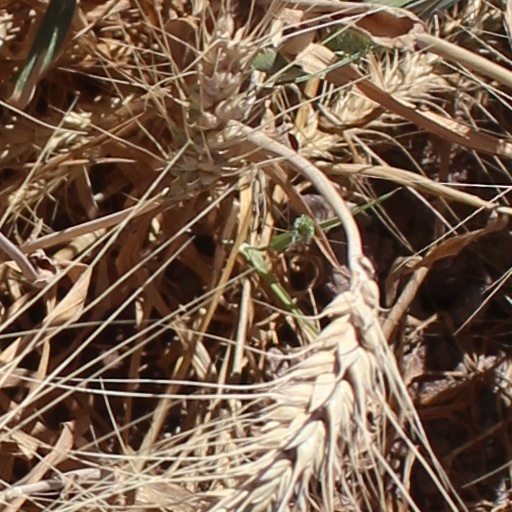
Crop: wheat